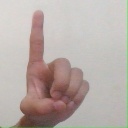
अक्षर: ड